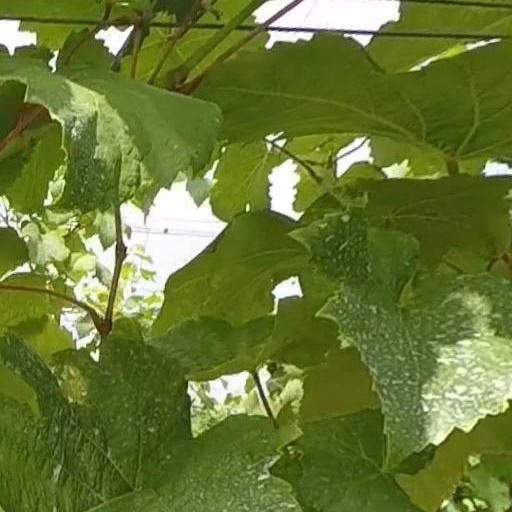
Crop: grape